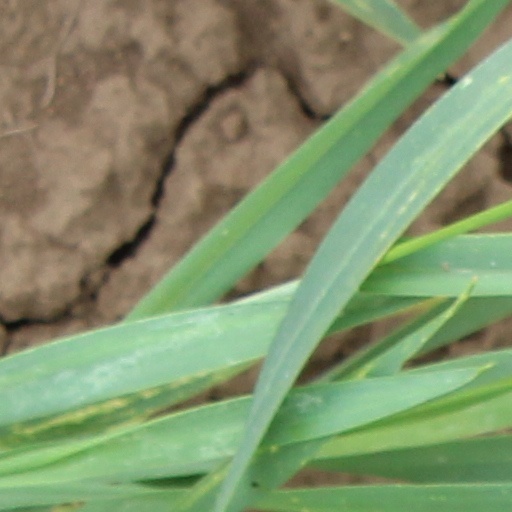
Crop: wheat